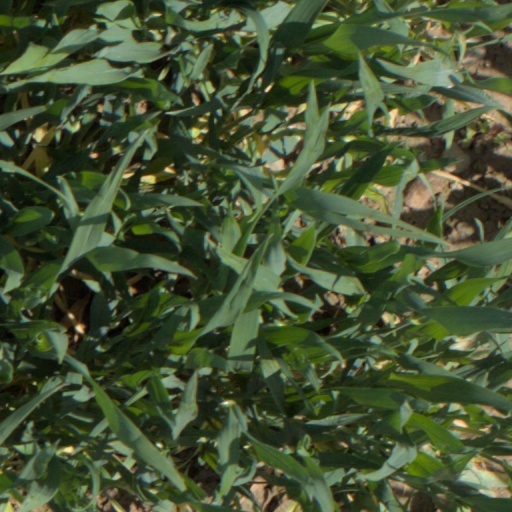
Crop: wheat